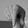
ASL letter: Q